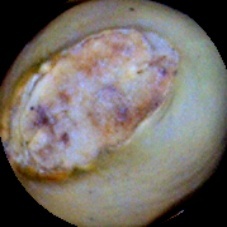
Label: Broken